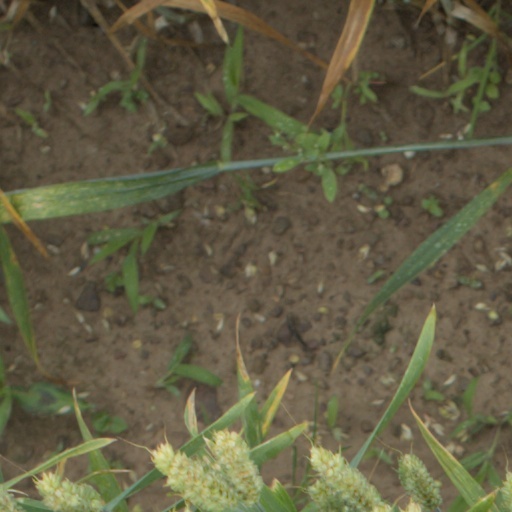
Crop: wheat